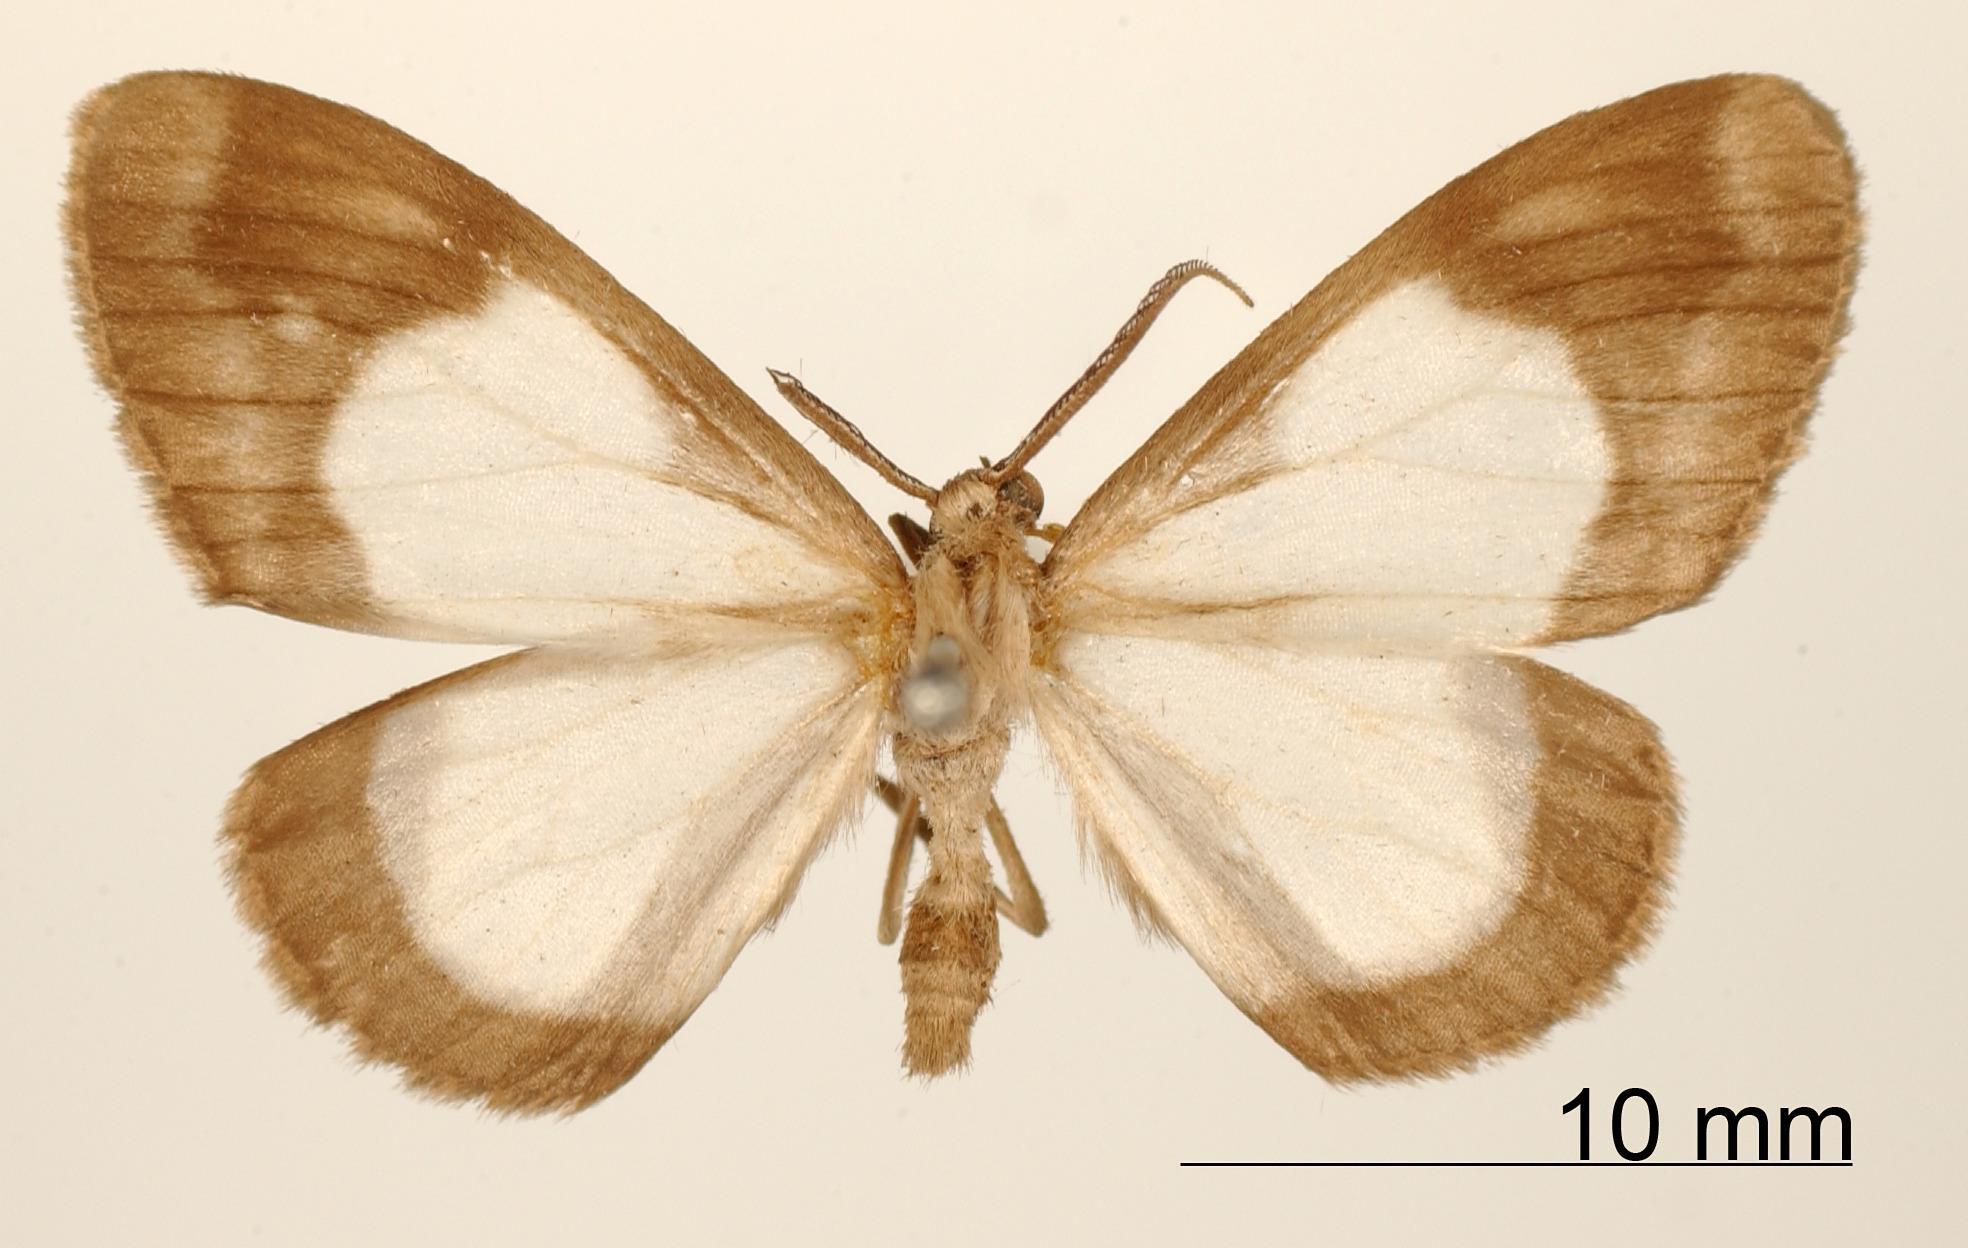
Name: Perigramma religiosa
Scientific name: Perigramma religiosa Thierry-Mieg, 1892
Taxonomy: Animalia, Arthropoda, Insecta, Lepidoptera, Geometridae, Ennominae
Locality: Peru